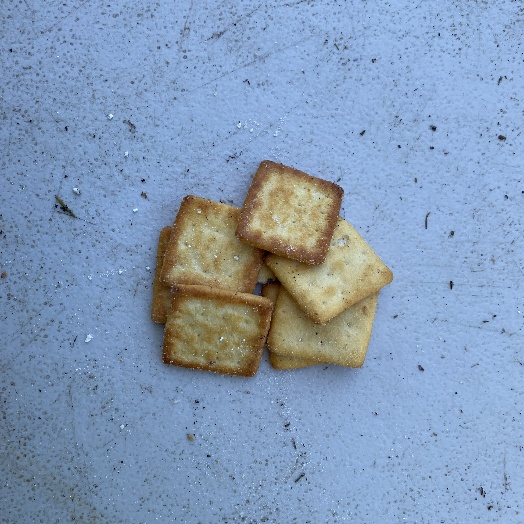
Label: Food Organics